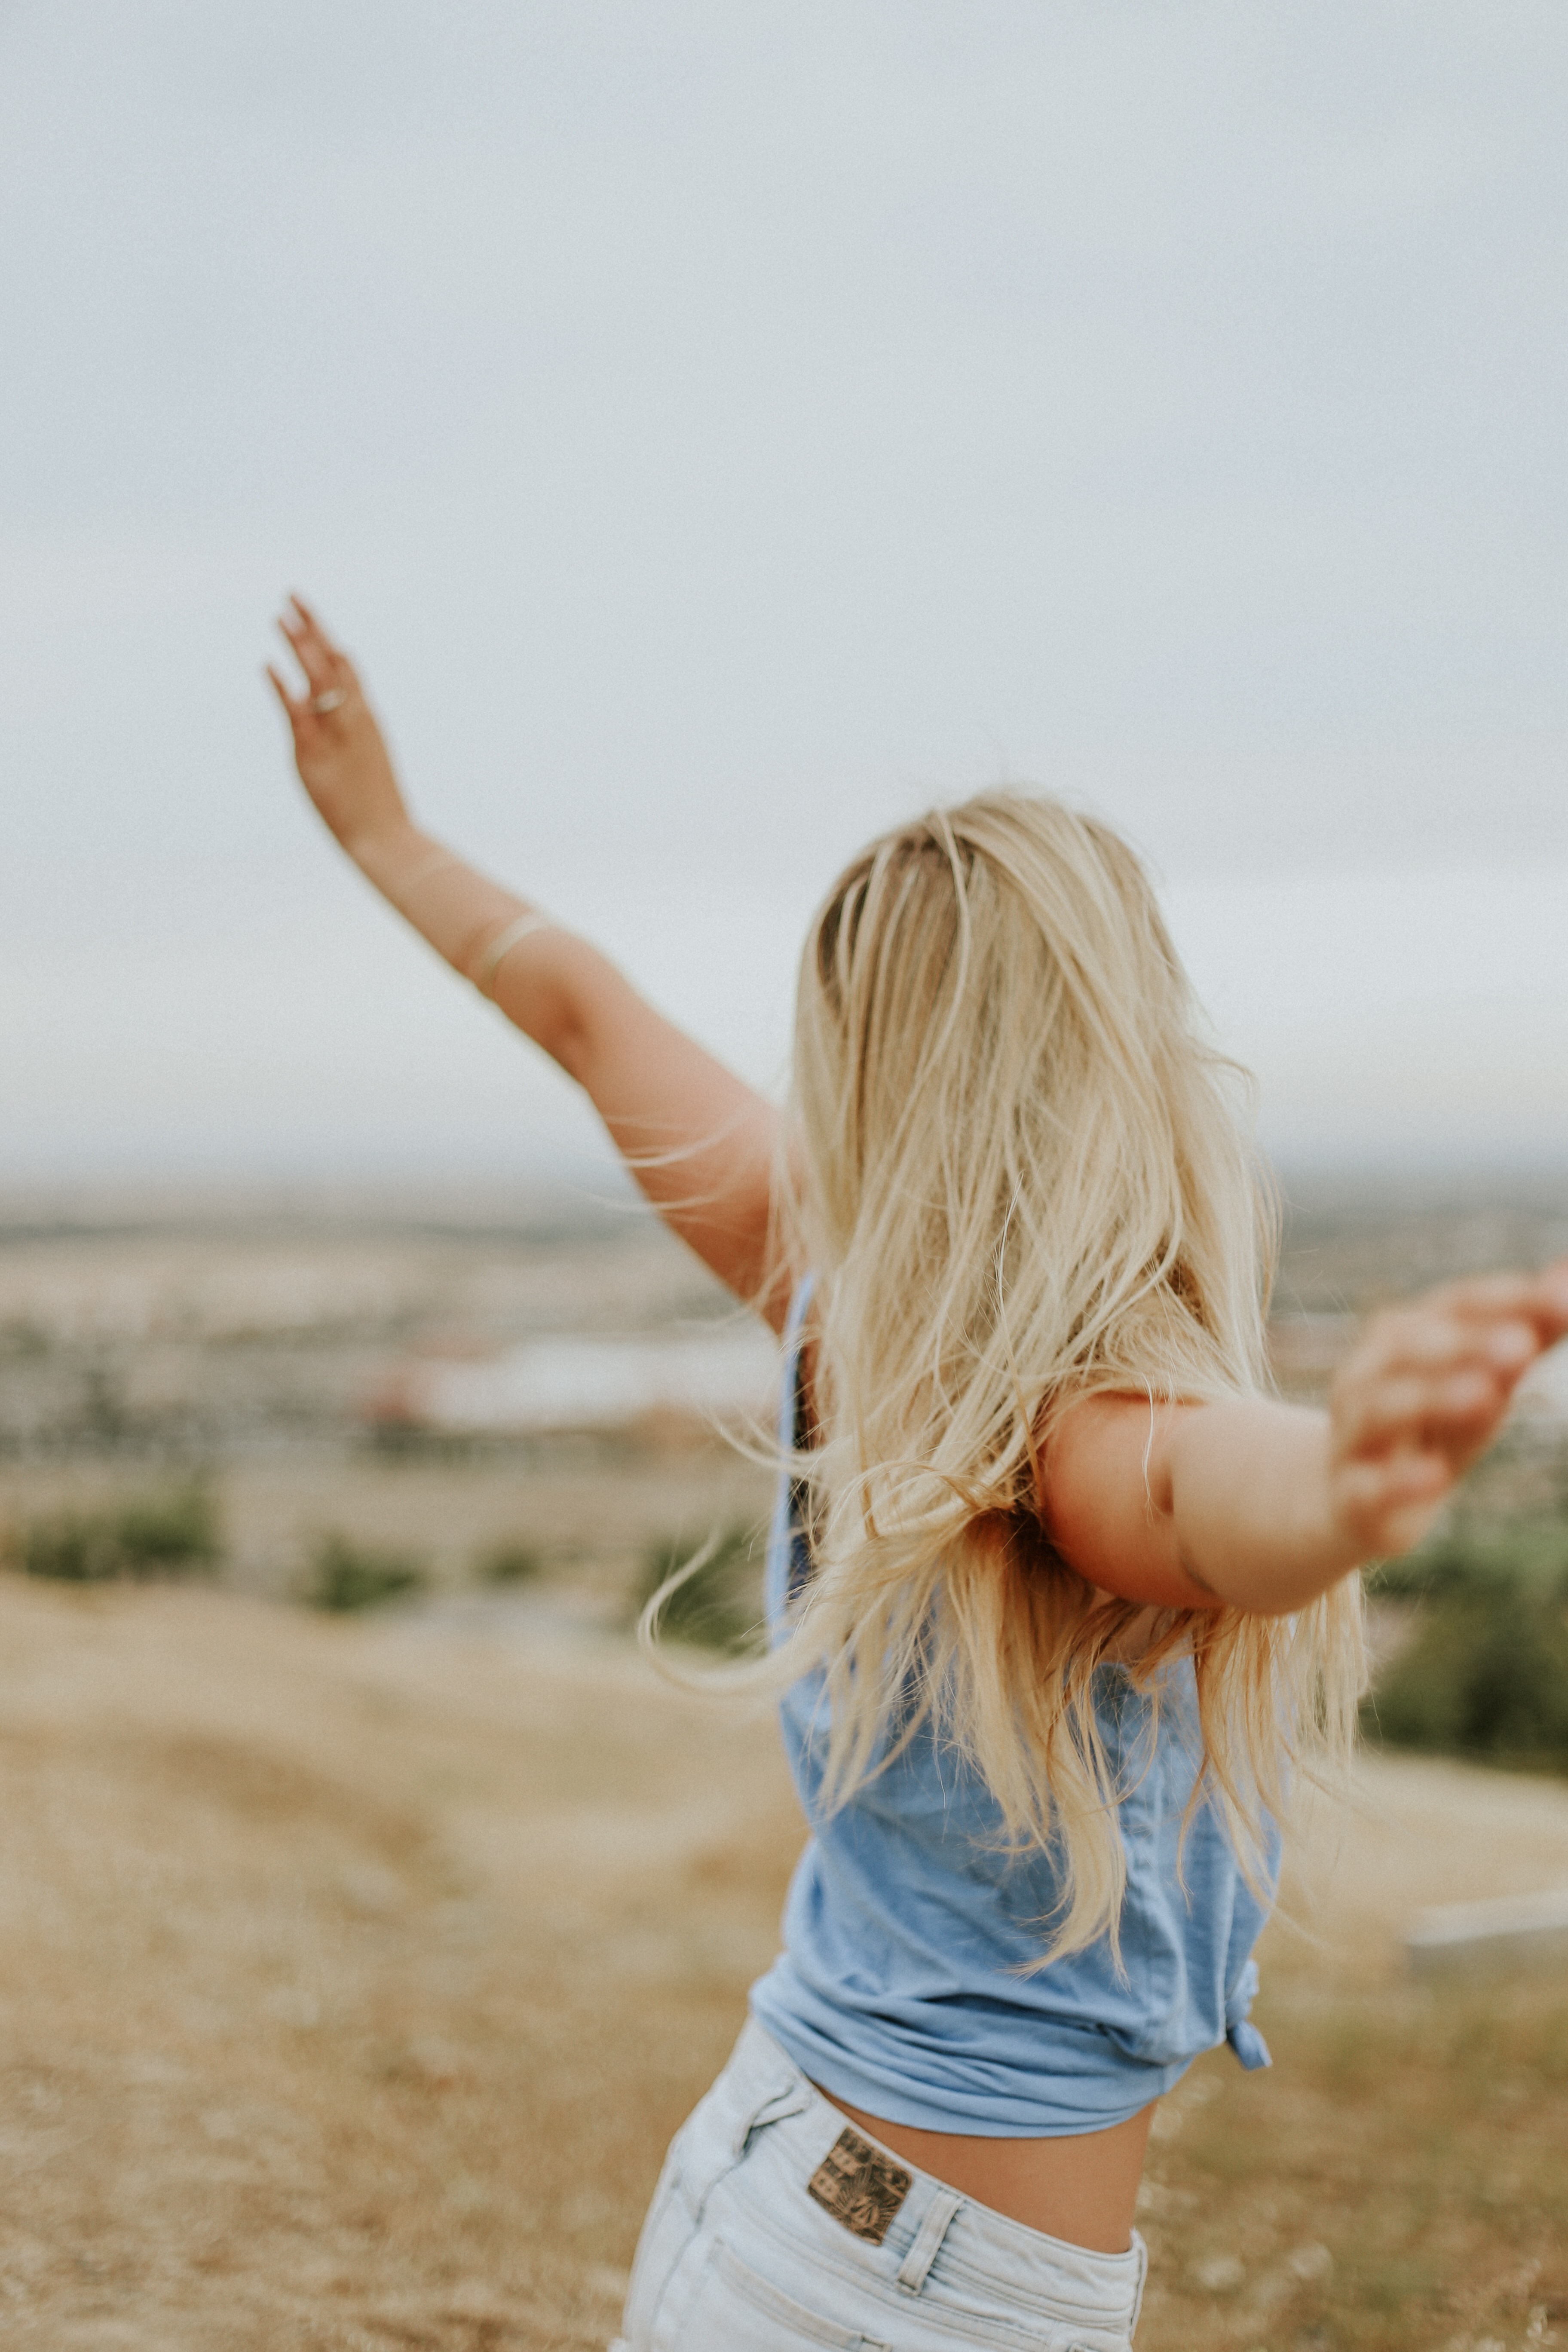
hand, person, girl, woman, photography, sunlight, female, portrait, model, spring, child, blonde, human body, fun, photograph, skin, beauty, blond, emotion, interaction, photo shoot, portrait photography